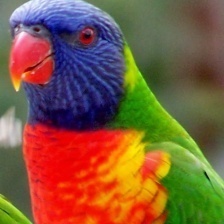
Species: RAINBOW LORIKEET
Scientific name: TRICHOGLOSSUS MOLUCCANUS
ImageNet parent category: lorikeet